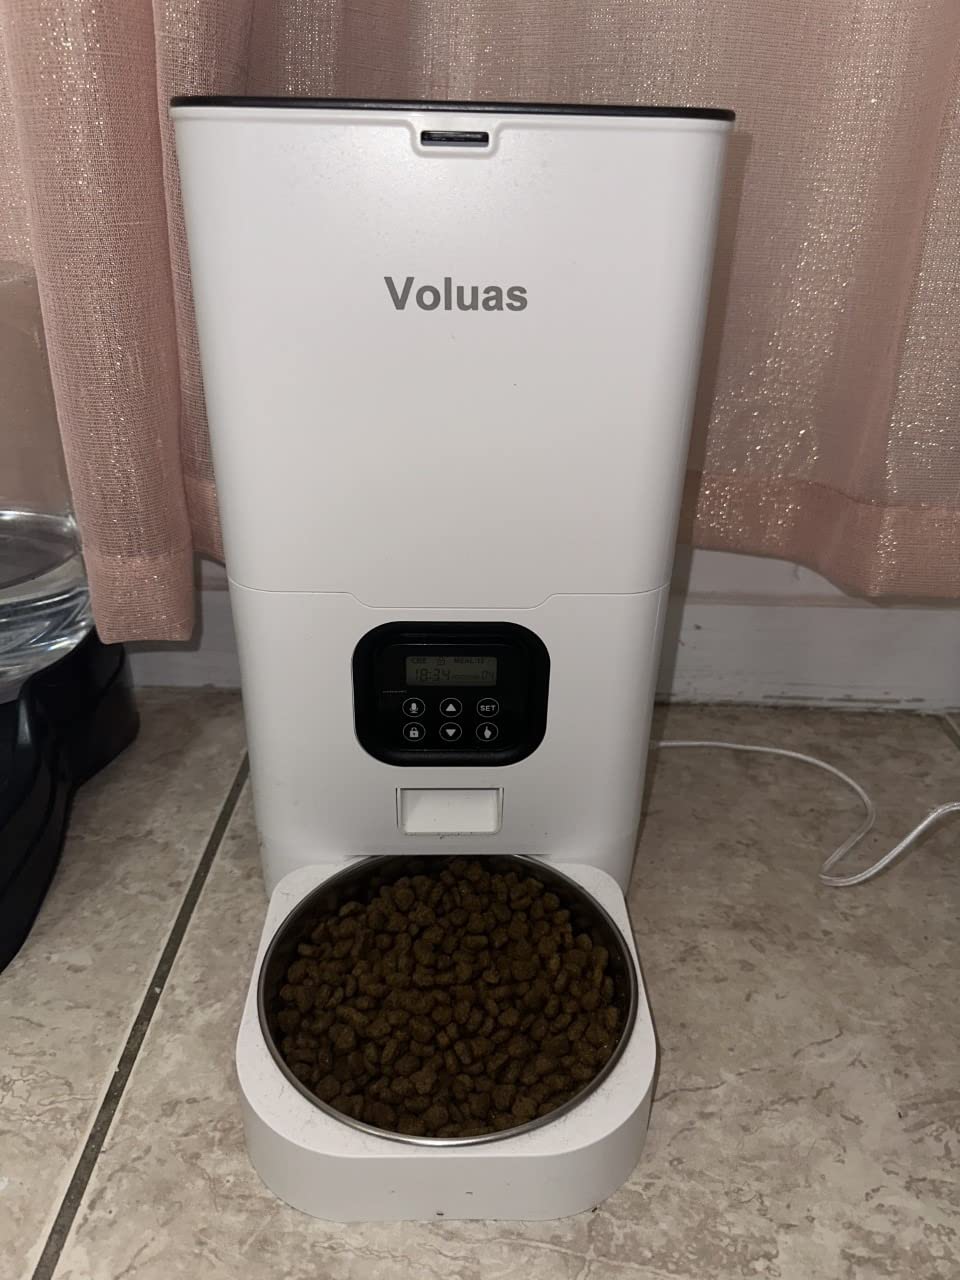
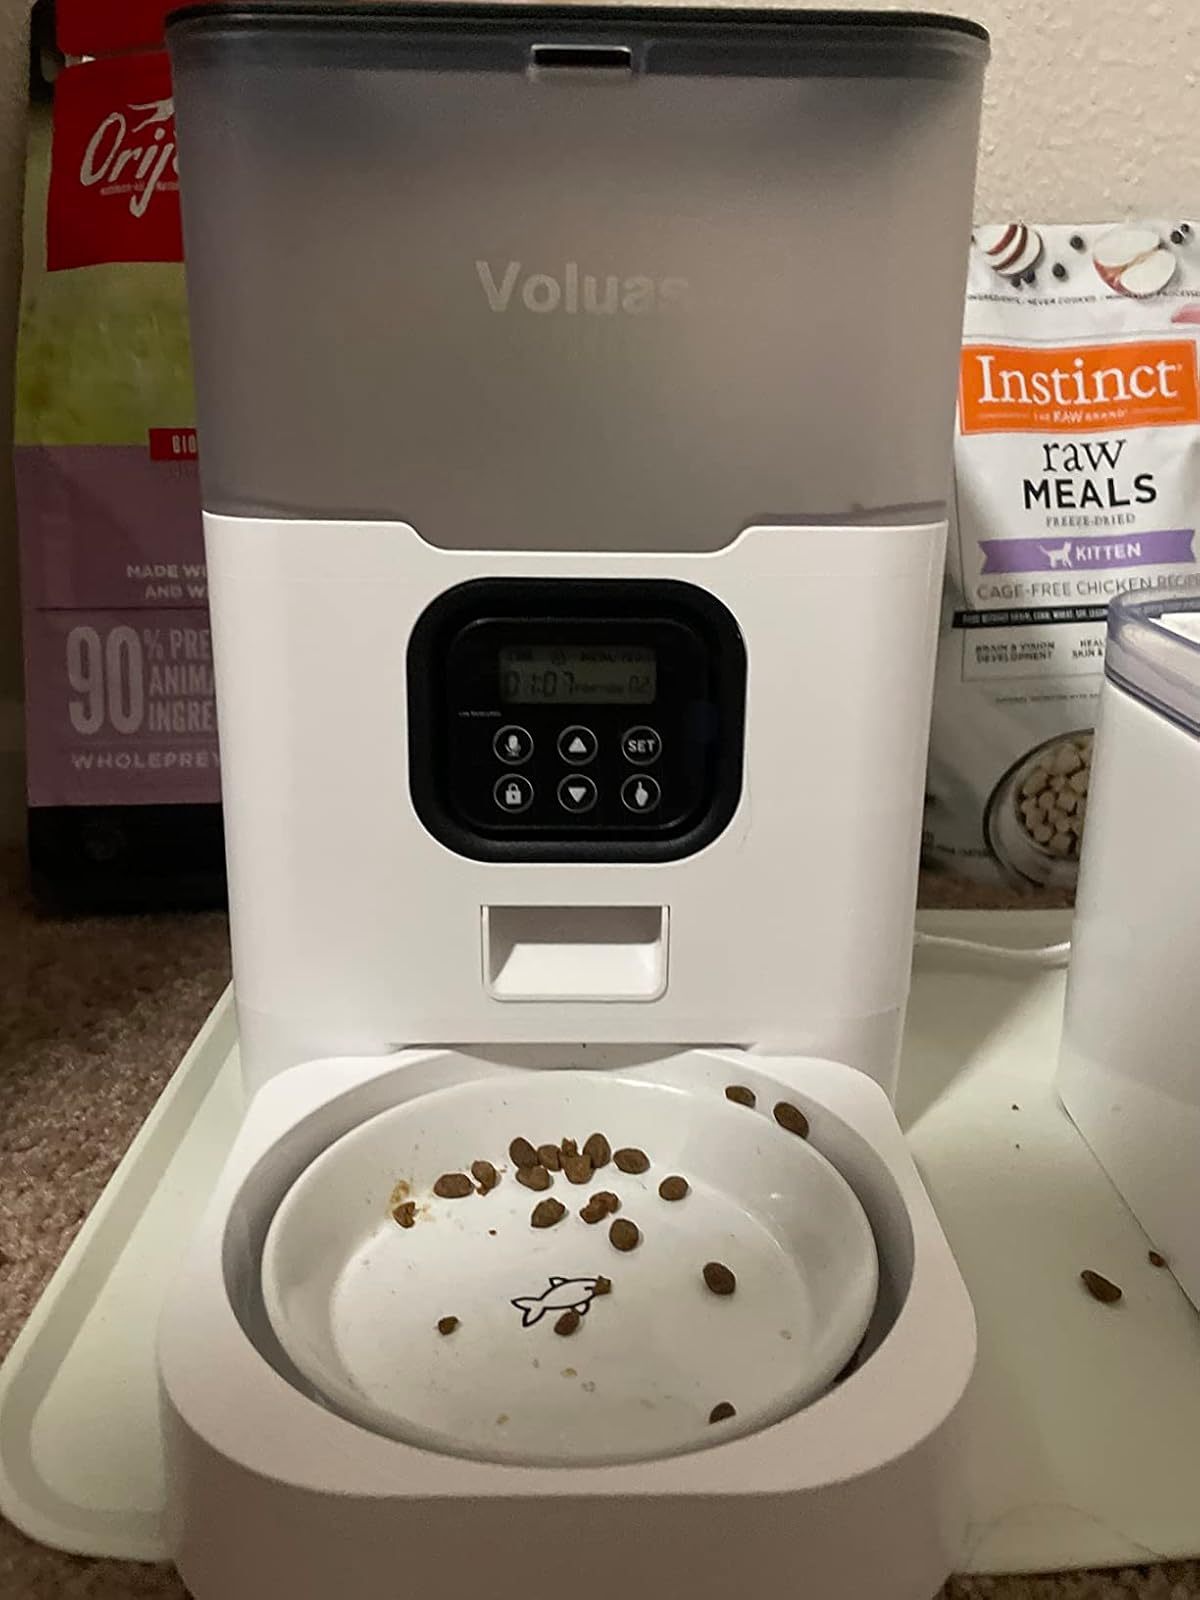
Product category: items_feeder
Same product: no